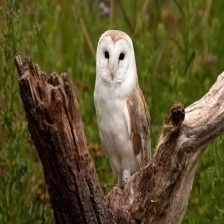
Species: BARN OWL
Scientific name: TYTO ALBA
ImageNet parent category: great_grey_owl